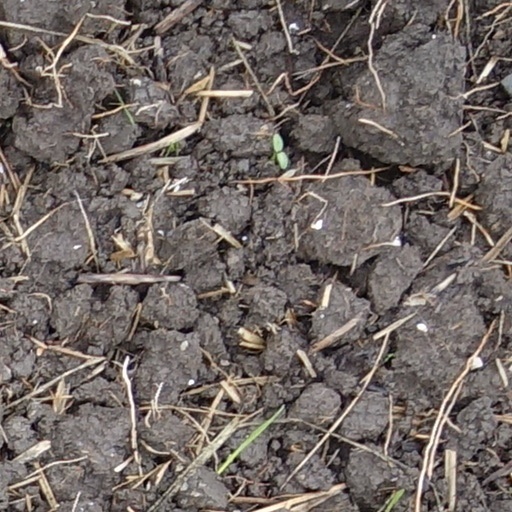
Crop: wheat